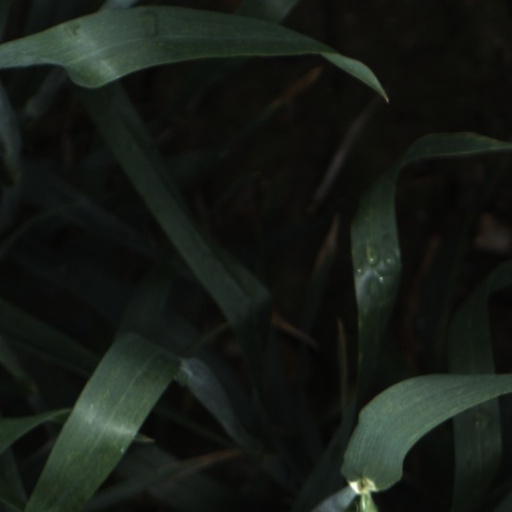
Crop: wheat